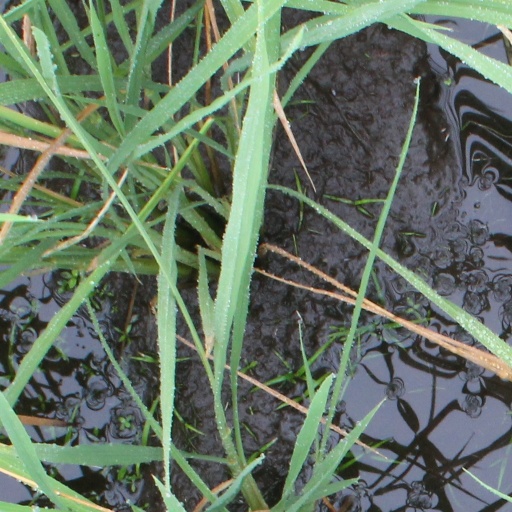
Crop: rice